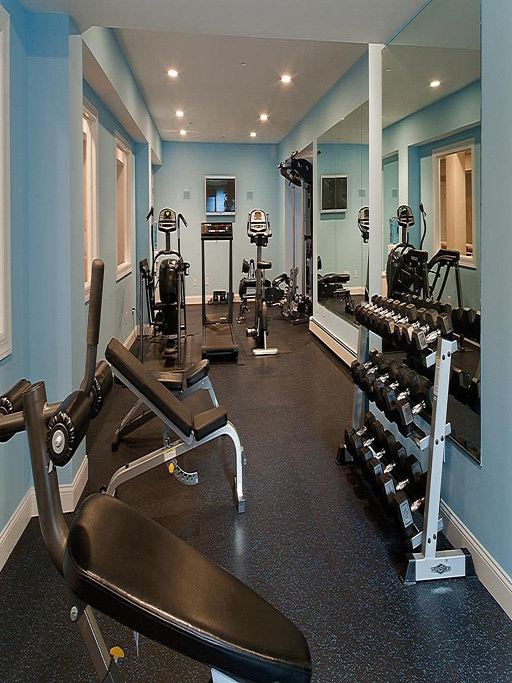
top reasons why industry is better than a public gym